Breanna Koenen

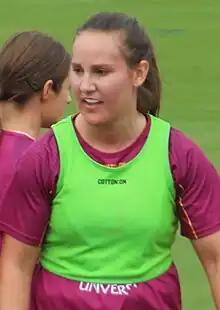
Koenen warming up before the 2022 season 7 Grand Final

Breanna L. Koenen (born 31 December 1994) is an Australian rules footballer and captain of the Brisbane Lions in the AFL Women's (AFLW).